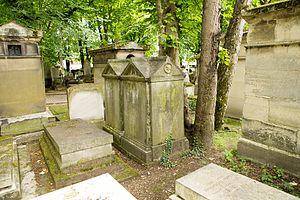
Pierre-Louis Dagoty est un peintre en porcelaine français.